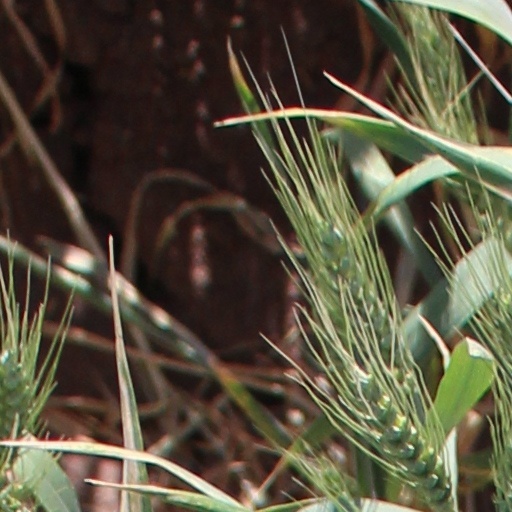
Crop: wheat